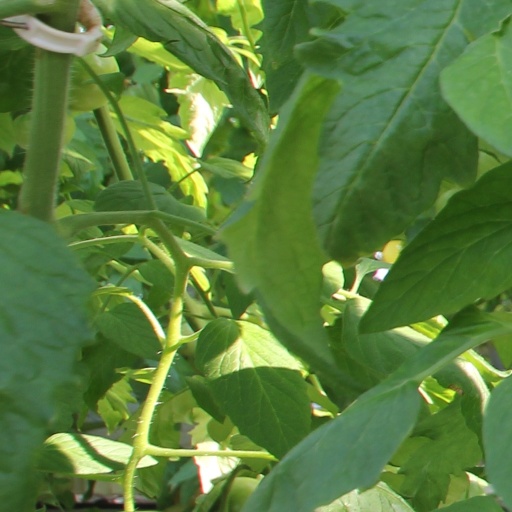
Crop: tomato